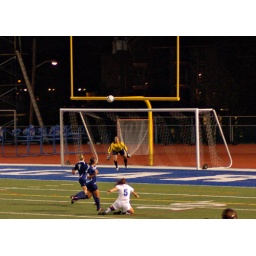
the ball hit the crossbar - the Kean team in the white lost 1-0